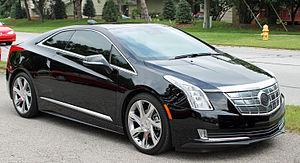
La Cadillac ELR est un coupé compact de luxe plug-in hybride développé et construit par General Motors. Le groupe motopropulseur est une version dérivée du système utilisé sur la Chevrolet Volt. La ELR dispose d'une batterie lithium-ion de 16,5 kWh qui apporte une autonomie en tout électrique d'environ 56 km. Les livraisons aux clients ont commencé aux États-Unis et au Canada en décembre 2013.